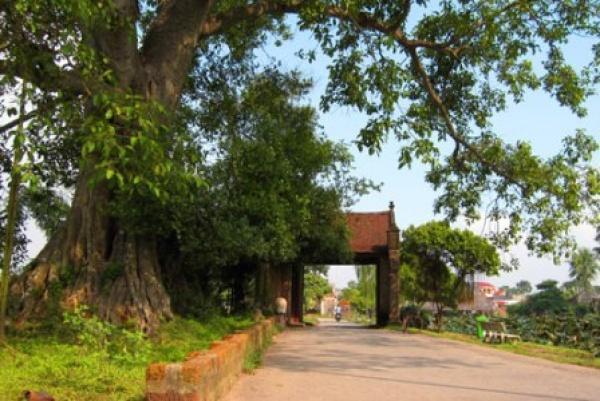
ở bên đường có sự xuất hiện của một cây cổ thụ